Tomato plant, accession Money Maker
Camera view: tilt-top (135 deg); turntable rotation: 210 degrees
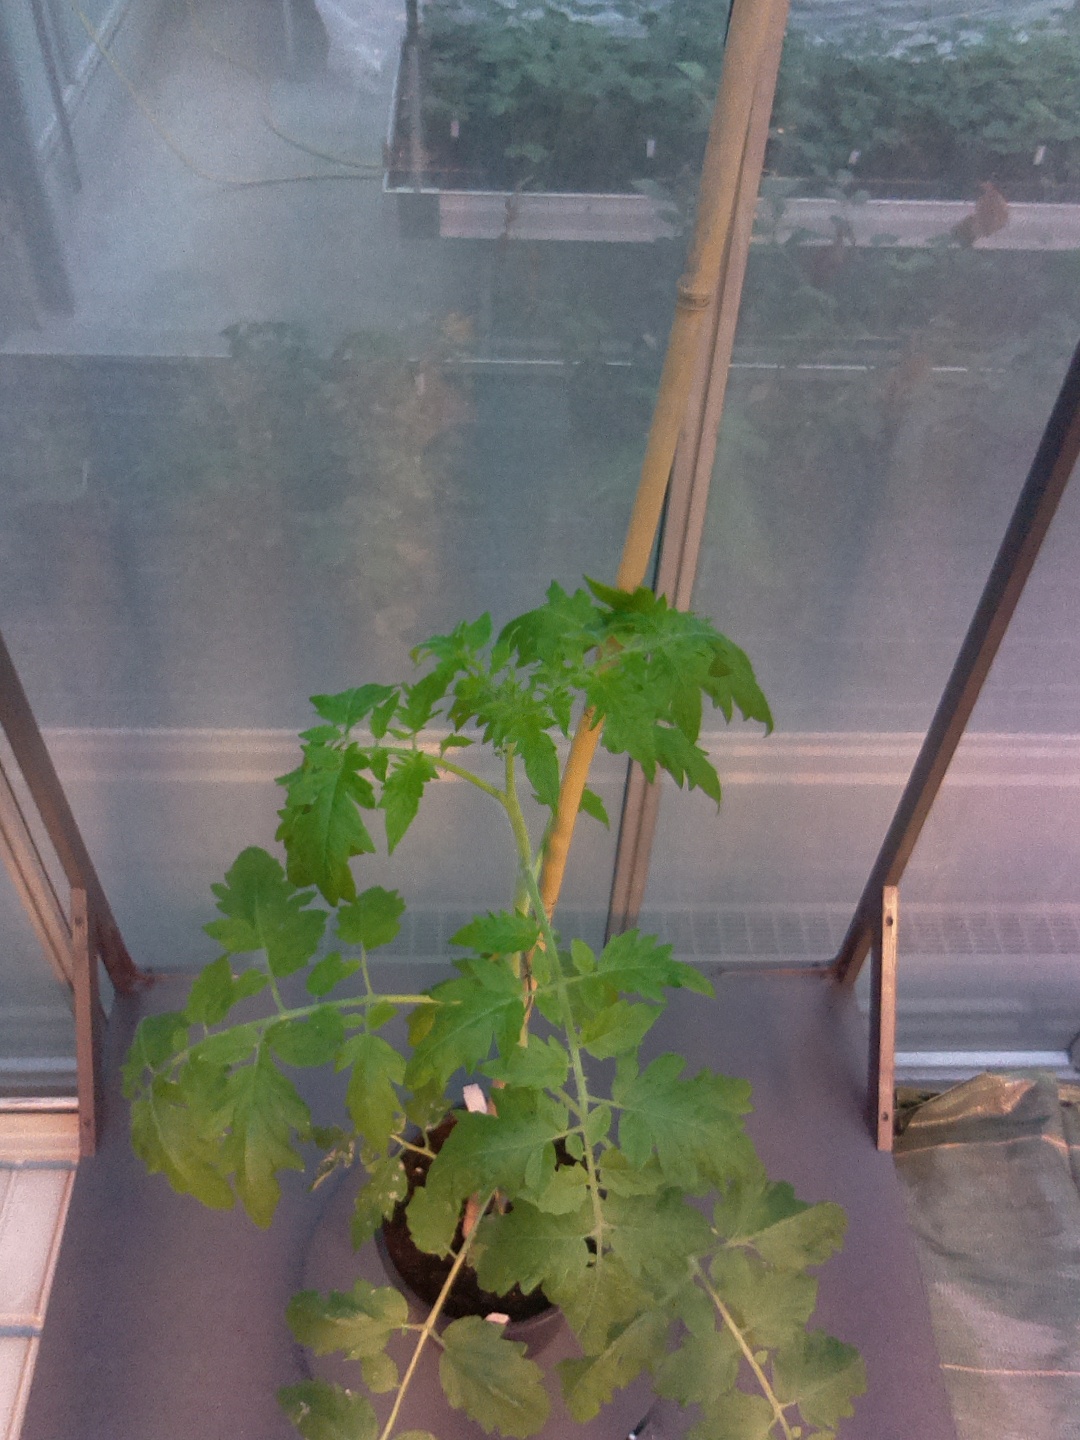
BBCH growth stage 15: 10 of true leaves visible